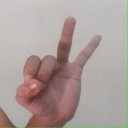
अक्षर: ण